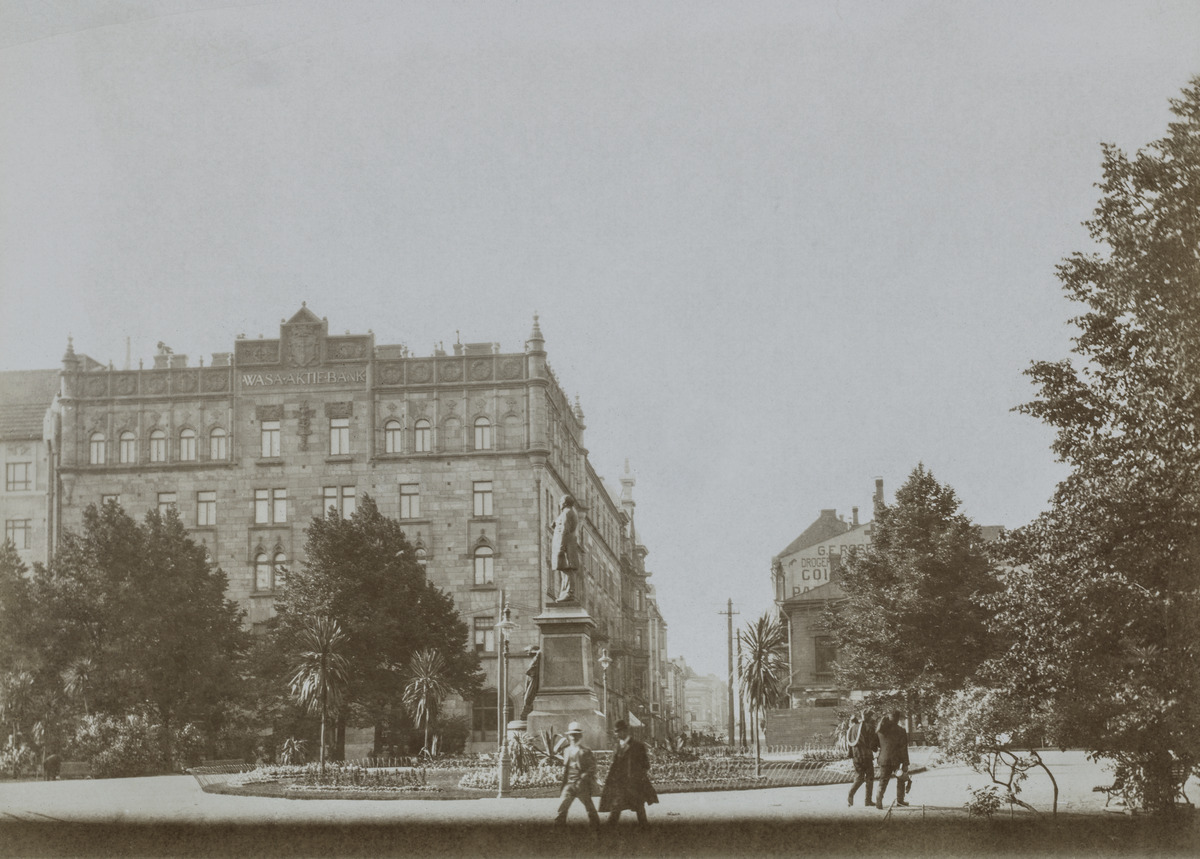
Runebergin esplanadi ja J
sisällön kuvaus: Runebergin esplanadi ja J. L. Runebergin muistopatsas.Taustalla Wasa Bankenin talo, Eteläesplanadi 12. mustavalkoinen
Ajankohta: kuvausaika 1907
Paikka: Suomi, Uusimaa, Helsinki, Kaartinkaupunki Helsinki, Eteläesplanadi 12. Runebergin esplanadi
Aiheet: patsaat, veistokset, puistot, pankit, jalankulkijat, istutukset